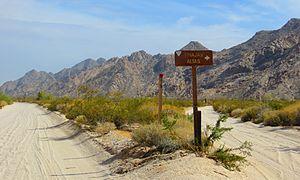
El Camino del Diablo est une route historique de 400 km qui s'étend actuellement à travers certains des terrains les plus reculés et arides du désert de Sonora dans les comtés de Pima et de Yuma en Arizona, aux États-Unis. Il est bordé, au sud, par le Mexique. Utilisé depuis au moins 1 000 ans, El Camino del Diablo est censé avoir vu naissance par une série de sentiers pédestres utilisés par les Amérindiens qui vivaient dans le désert. Du XVIᵉ siècle au XIXᵉ siècle, la route a été largement utilisée par les conquistadors, les explorateurs, les missionnaires, les colons, les mineurs et les cartographes.